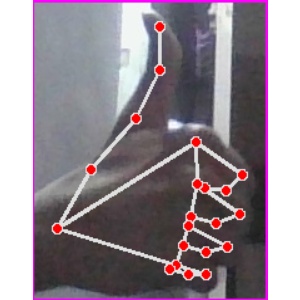
अक्षर: थ